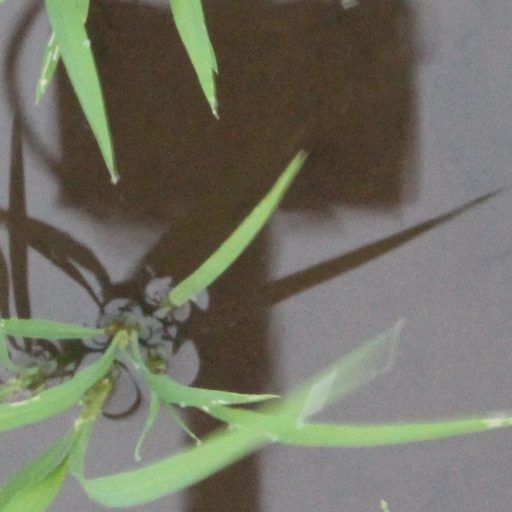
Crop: rice